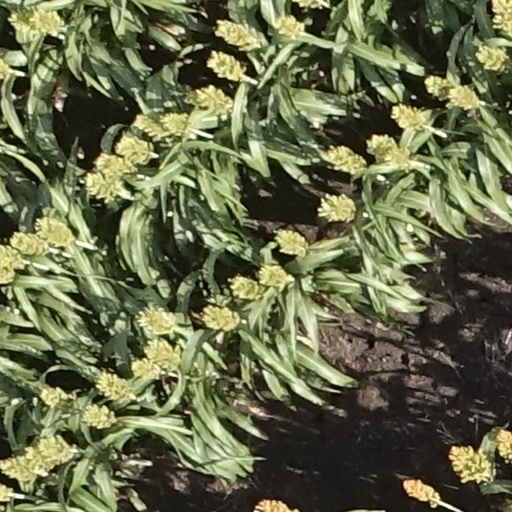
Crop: sorghum